PAO Varda F.C.

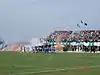

The Initial Name of the team was Asteras Varda and the colors were crimson, black and white. The name was changed to Pambouprasiakos Sports Group Vardas PAO Varda on 11 January 1958.